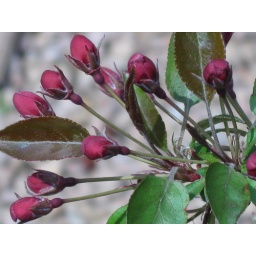
buds of a flowering crab apple tree in the front of our MN apartment building. buds of a flowering crab apple tree in the front of our MN apartment building